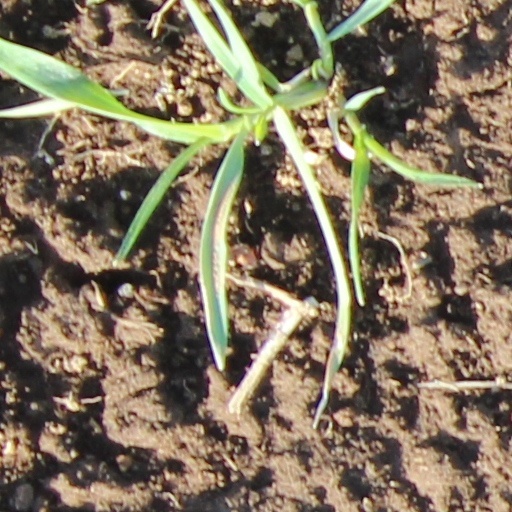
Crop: wheat